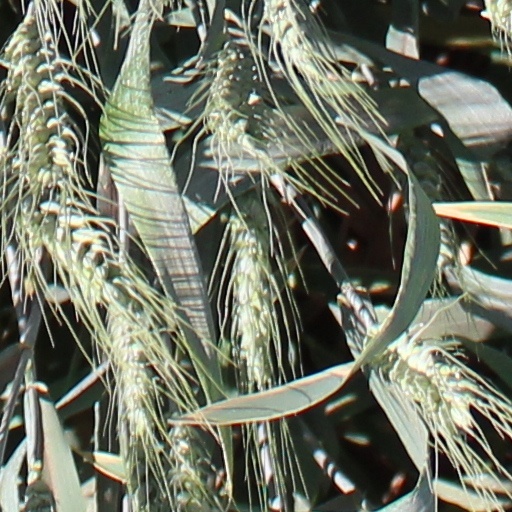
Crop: wheat